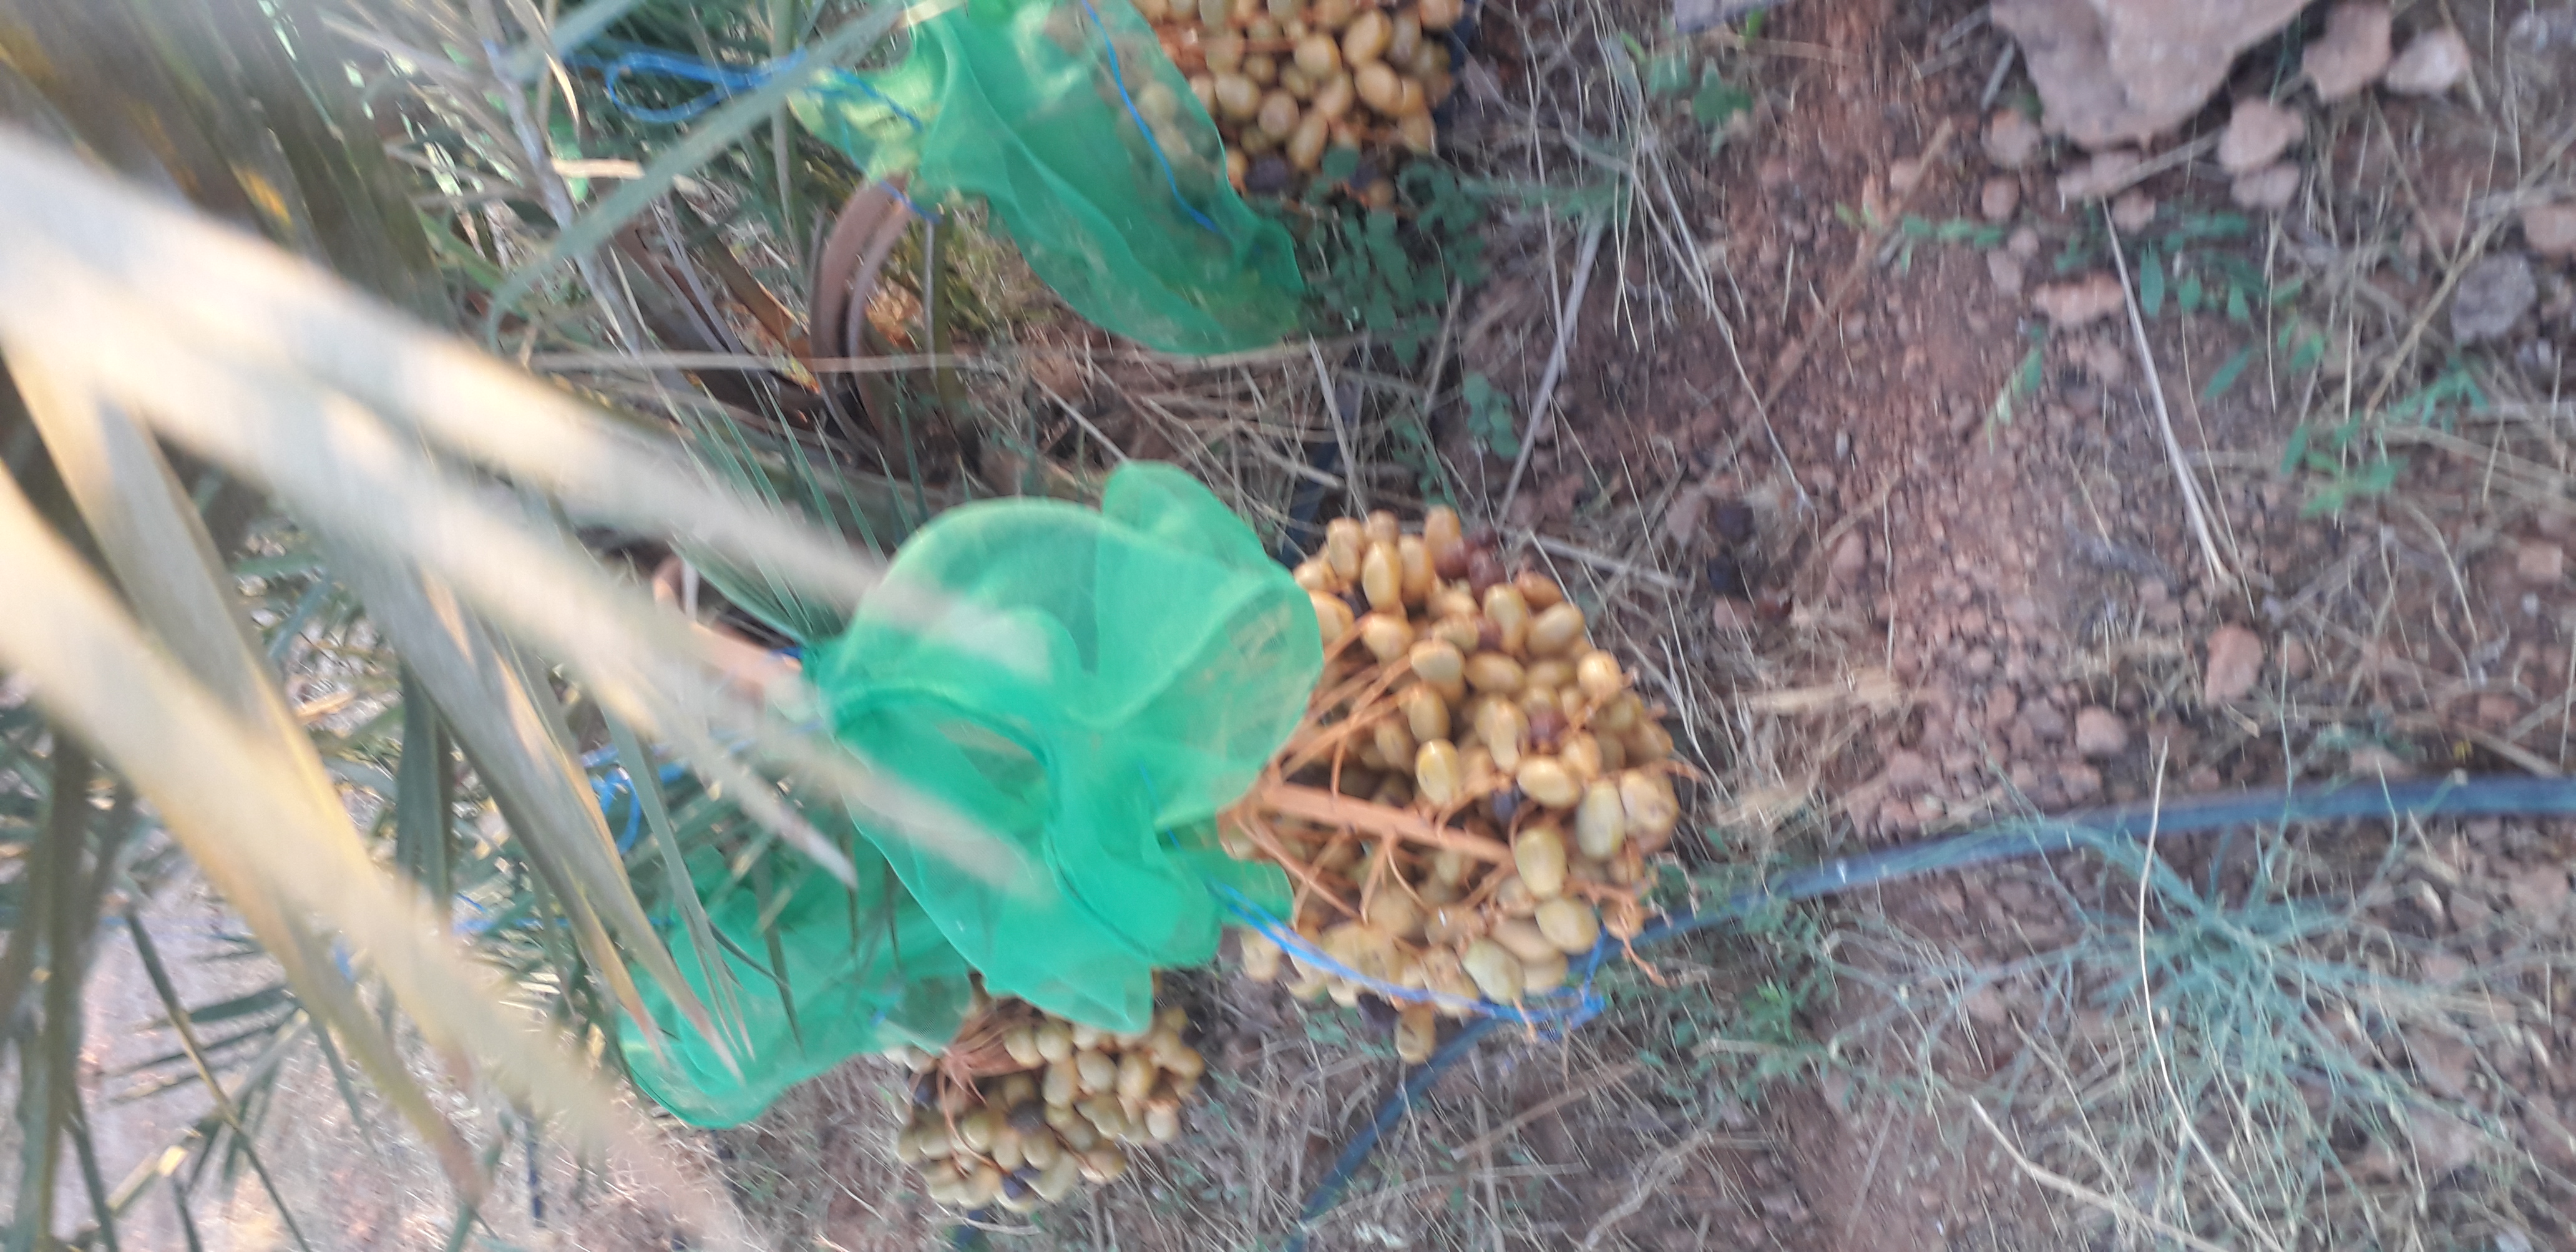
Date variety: Boufagous